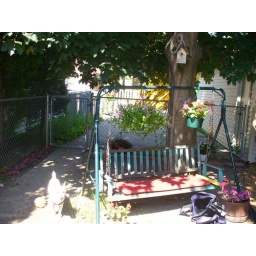
tried to get a pic of our junk dog announcing the garbage truck....but missed (see truck in ally)